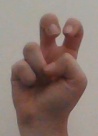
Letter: toot